Seaside Park (Ventura)

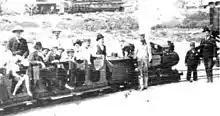
John J. Coit's locomotive at the Seaside Park in California. John Coit and his conductor "Shorty" Chase are shown just in front of the locomotive.

Around 1901, John J. Coit installed and operated a miniature railway in Seaside Park, probably with the unusual gauge of . The locomotive, which Coit had designed, was of the camelback type. After a short period of time, he relocated some of the equipment to the Long Beach and Asbury Park Railway.